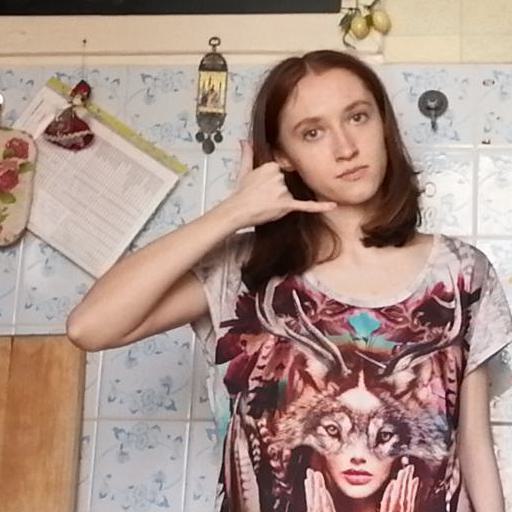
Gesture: call